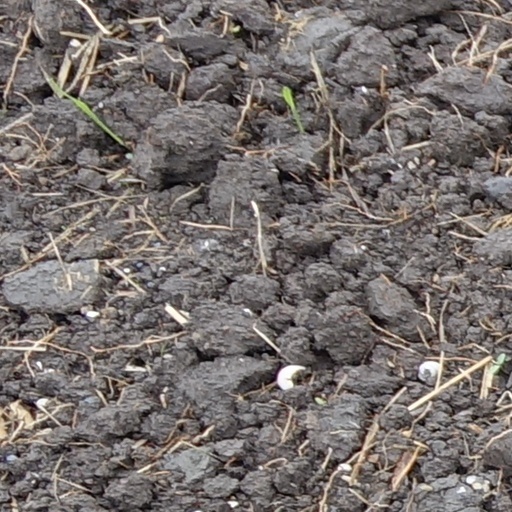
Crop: wheat